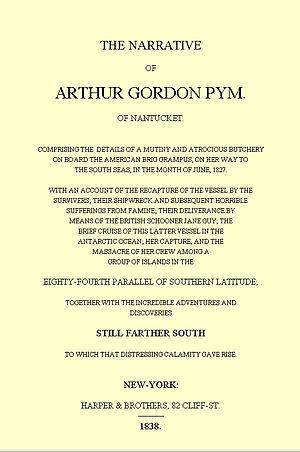
Les Aventures d'Arthur Gordon Pym de Nantucket est l'unique roman achevé par Edgar Allan Poe. Il est publié en 1838 aux États-Unis et en Angleterre. Charles Baudelaire en donne une première traduction française en 1858.